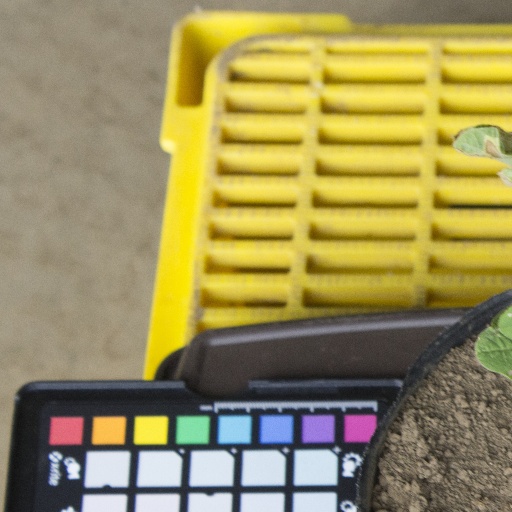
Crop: soybean